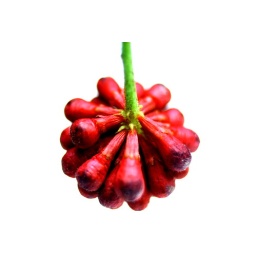
Hanging in red and green